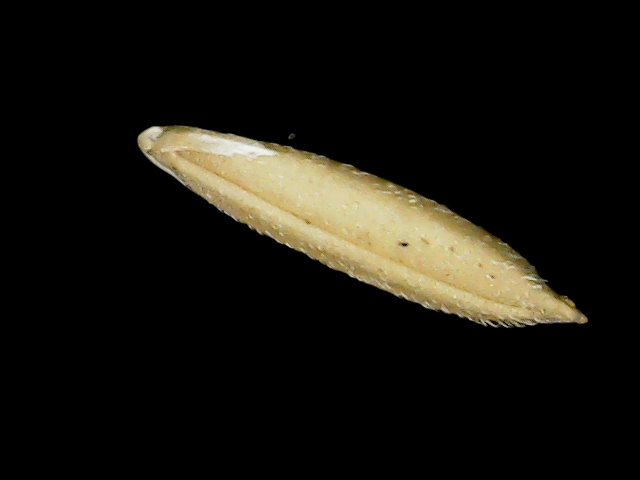
Rice variety: Binadhan14